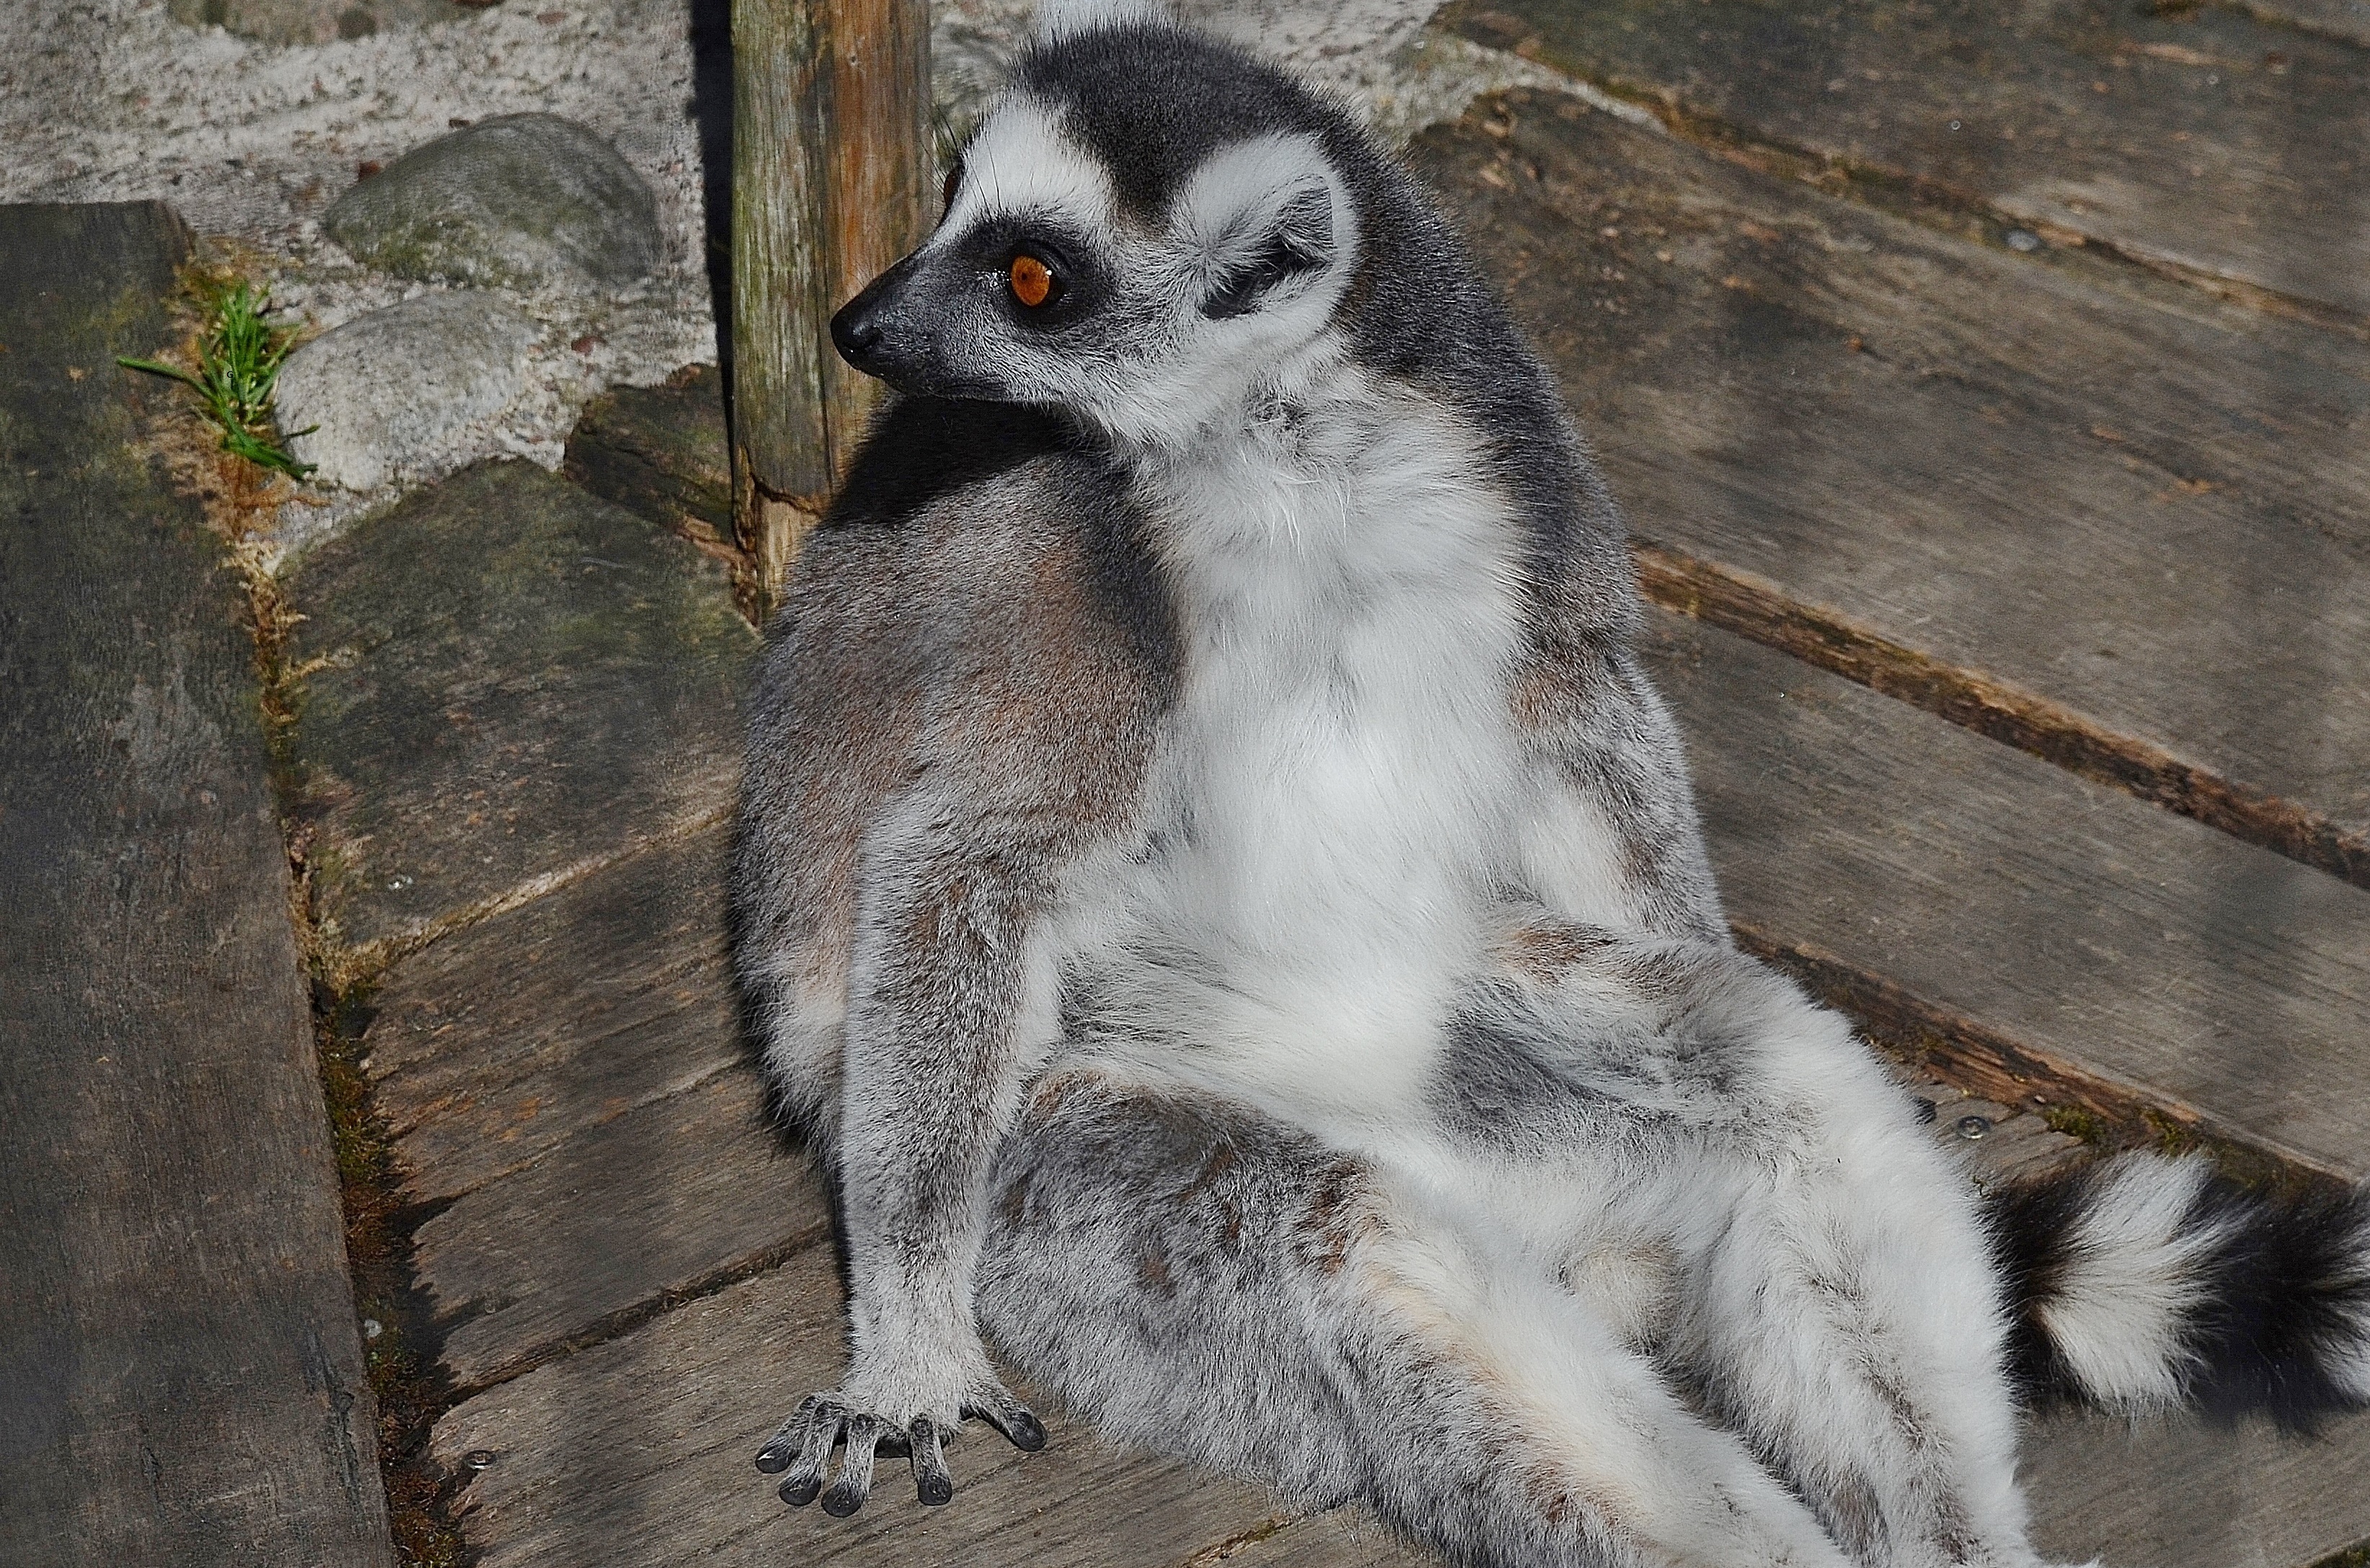
bird, cute, wildlife, zoo, pet, beak, mammal, fauna, primate, madagascar, vertebrate, lemur, flightless bird